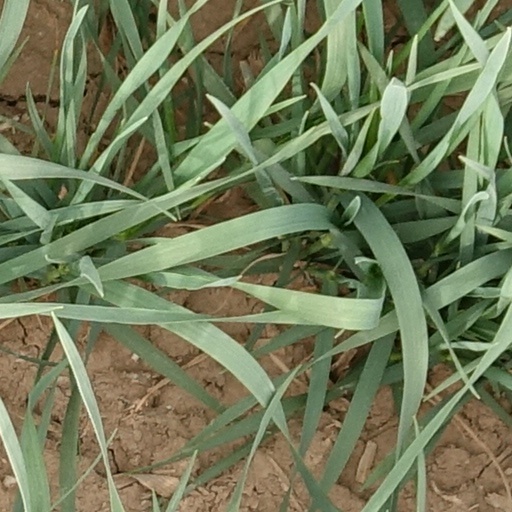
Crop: wheat